Ullevål IL

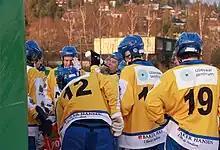
Ullevål bandy team

Ullevål Idrettslag is a Norwegian sports club from Oslo. The club currently has sections for bandy and gymnastics.